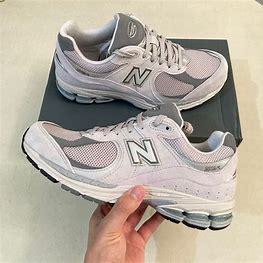
Brand: New
Model: Balance 2002R